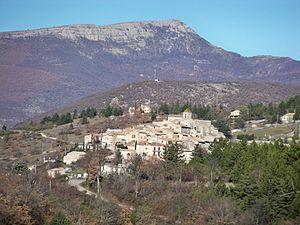
vue sur le village d'Aurel (Vaucluse)
Aurel est une commune française située dans le département de Vaucluse en région Provence-Alpes-Côte d'Azur.